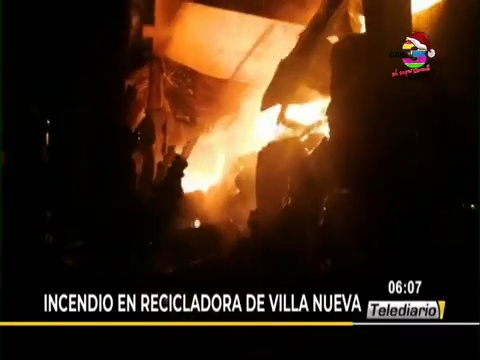
Fire: yes
Smoke: no